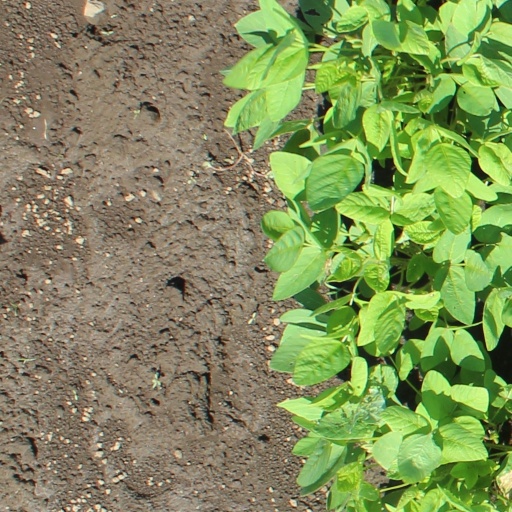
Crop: soybean